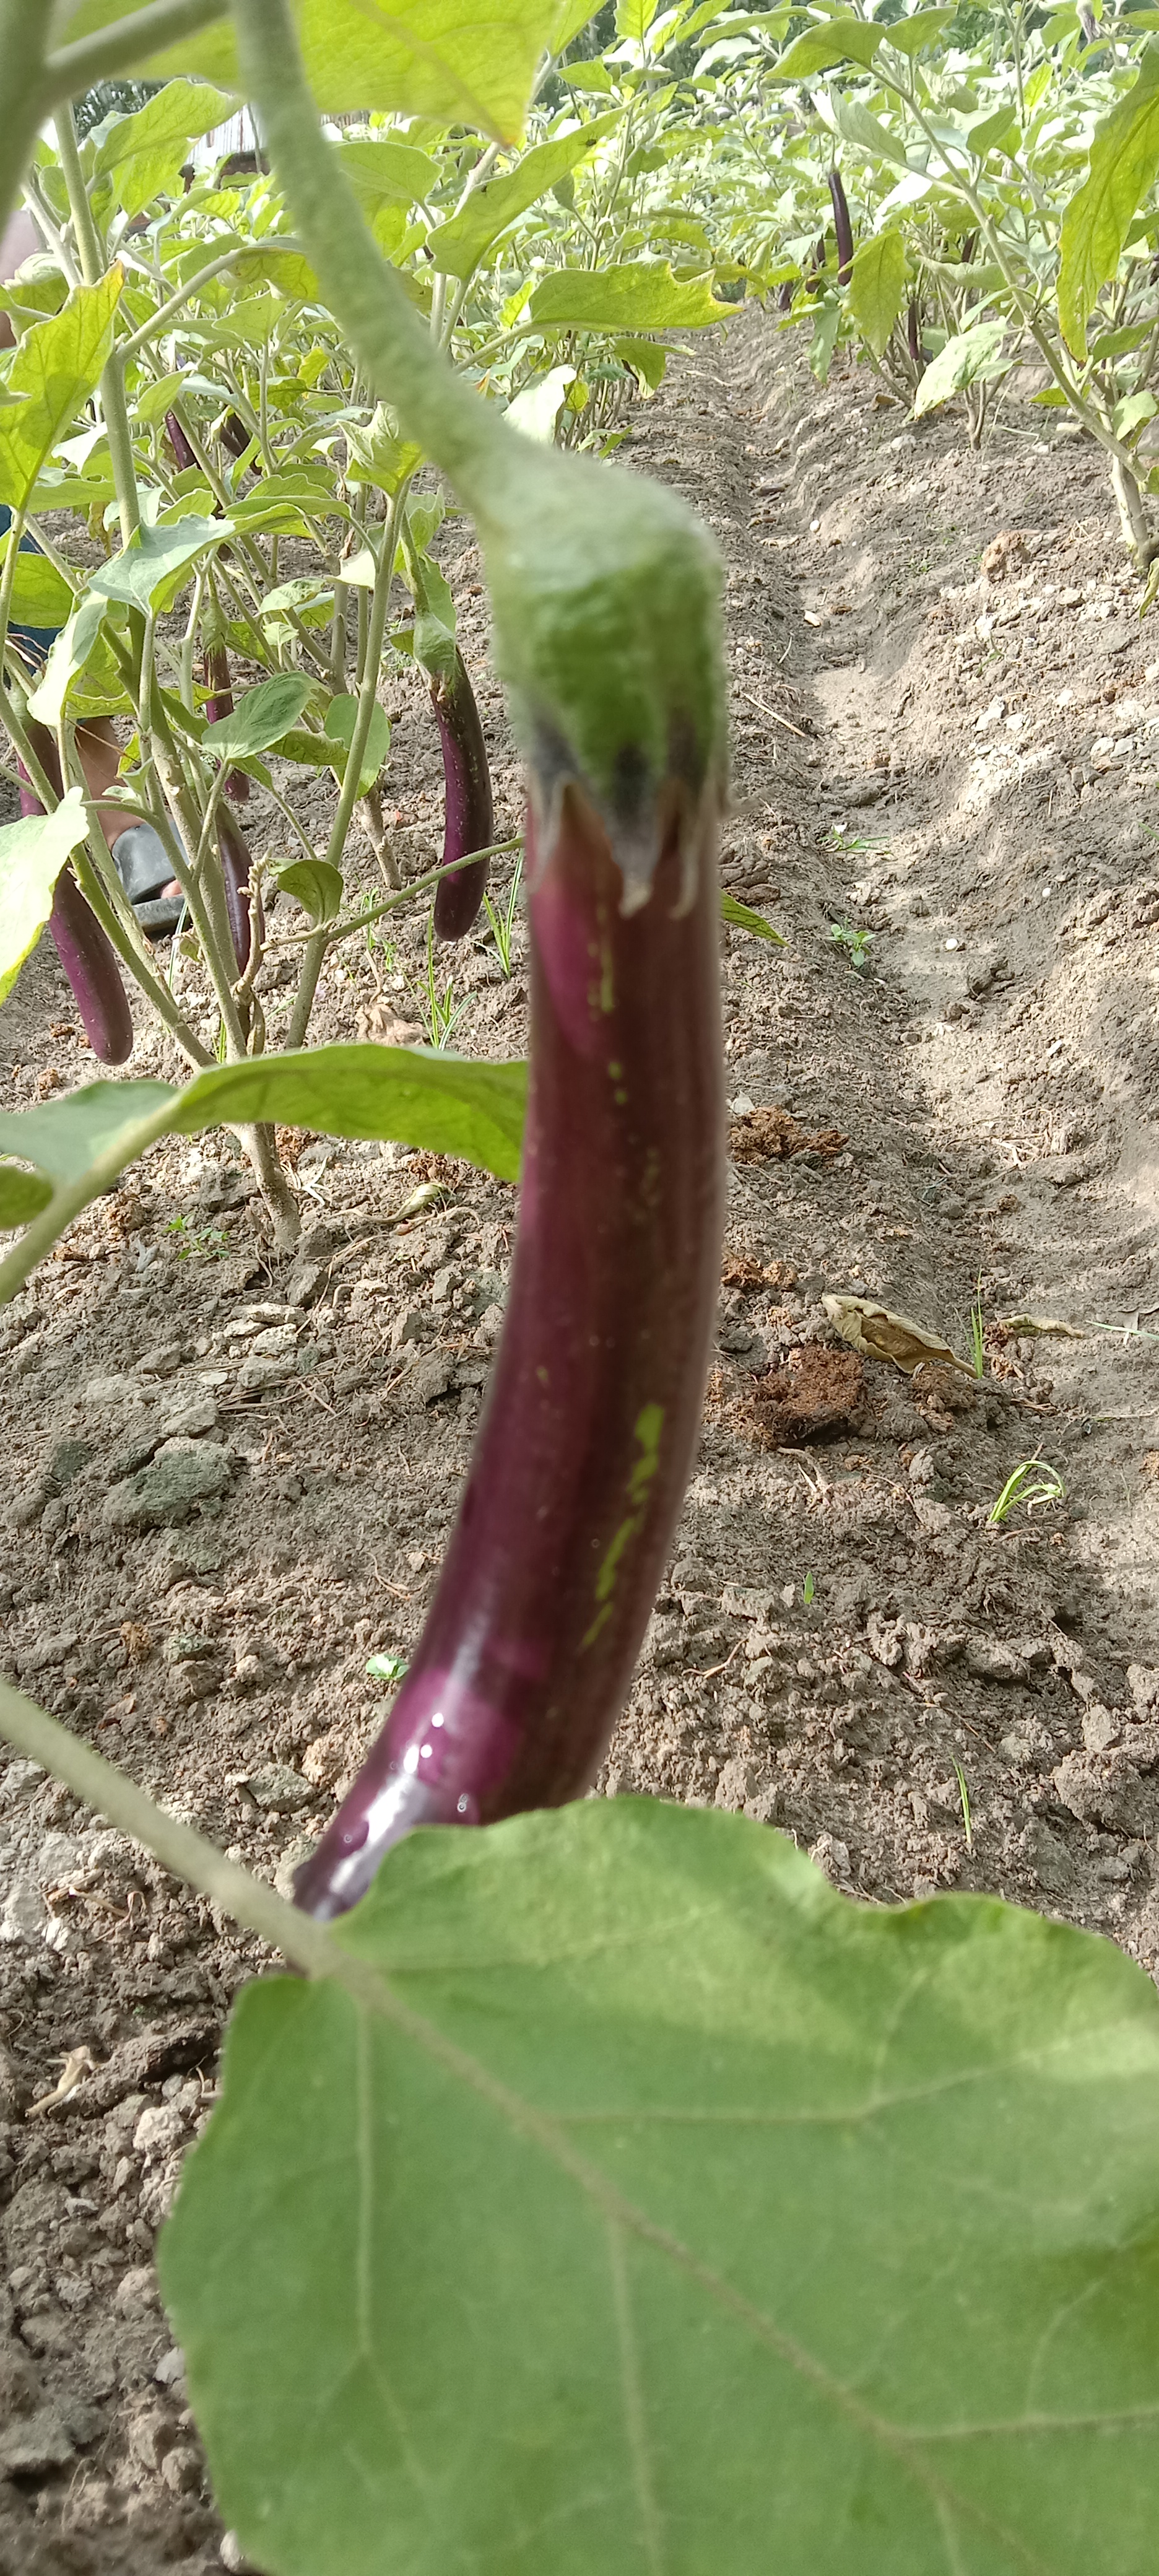
Label: Healty Brinjal